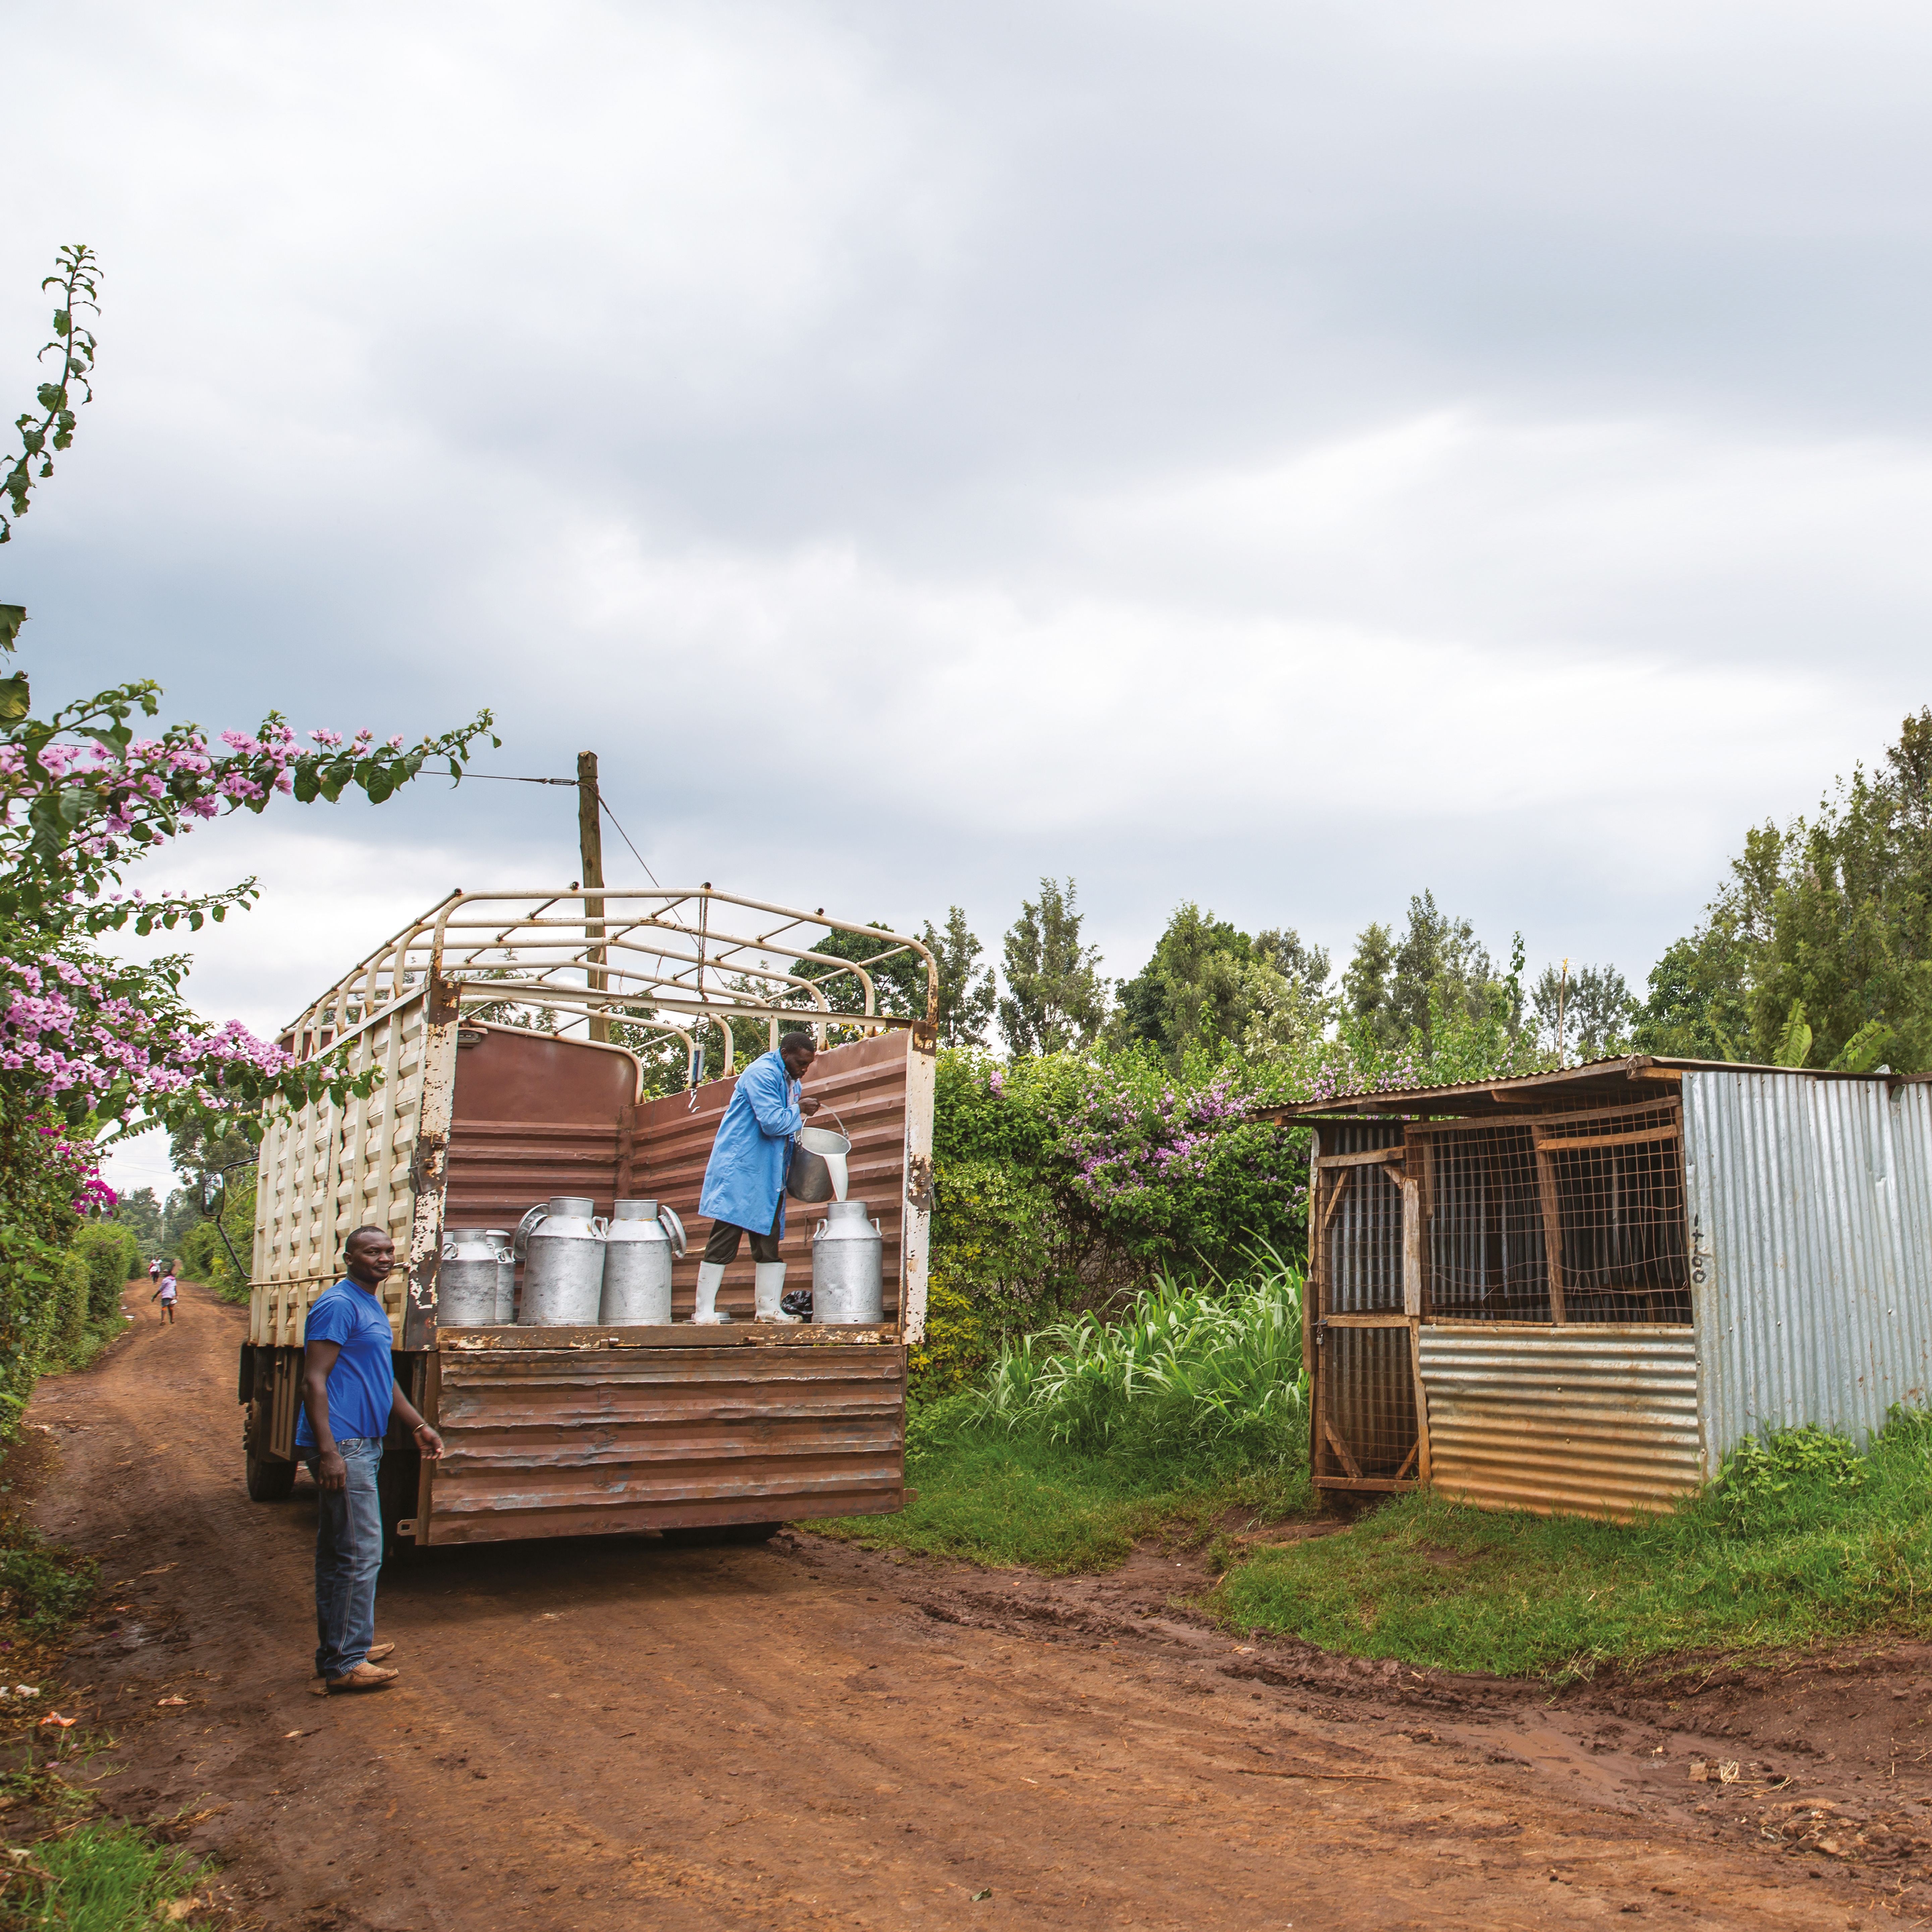
house, home, shed, hut, shack, cottage, backyard, agriculture, log cabin, rural area, dairy farming, outdoor structure, milk collectors